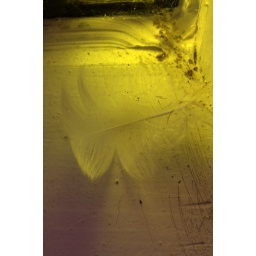
Wall detail in Makara church, the yellow shade coming from the light through a stained glass window